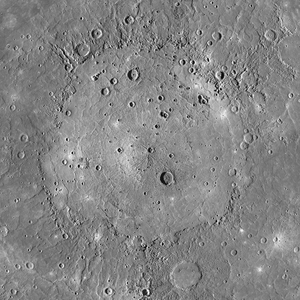
Mercure est la planète la plus proche du Soleil et la moins massive du Système solaire. Son éloignement au Soleil est compris entre 0,31 et 0,47 unité astronomique, ce qui correspond à une excentricité orbitale de 0,2 — plus de douze fois supérieure à celle de la Terre, et de loin la plus élevée pour une planète du Système solaire. Elle est visible à l'œil nu depuis la Terre avec un diamètre apparent de 4,5 à 13 secondes d'arc, et une magnitude apparente de 5,7 à −2,3 ; son observation est toutefois rendue difficile par son élongation toujours inférieure à 28,3° qui la noie le plus souvent dans l'éclat du soleil. En pratique, cette proximité avec le soleil implique qu'elle ne peut être vue que près de l'horizon occidental après le coucher du soleil ou près de l'horizon oriental avant le lever du soleil, en général au crépuscule.